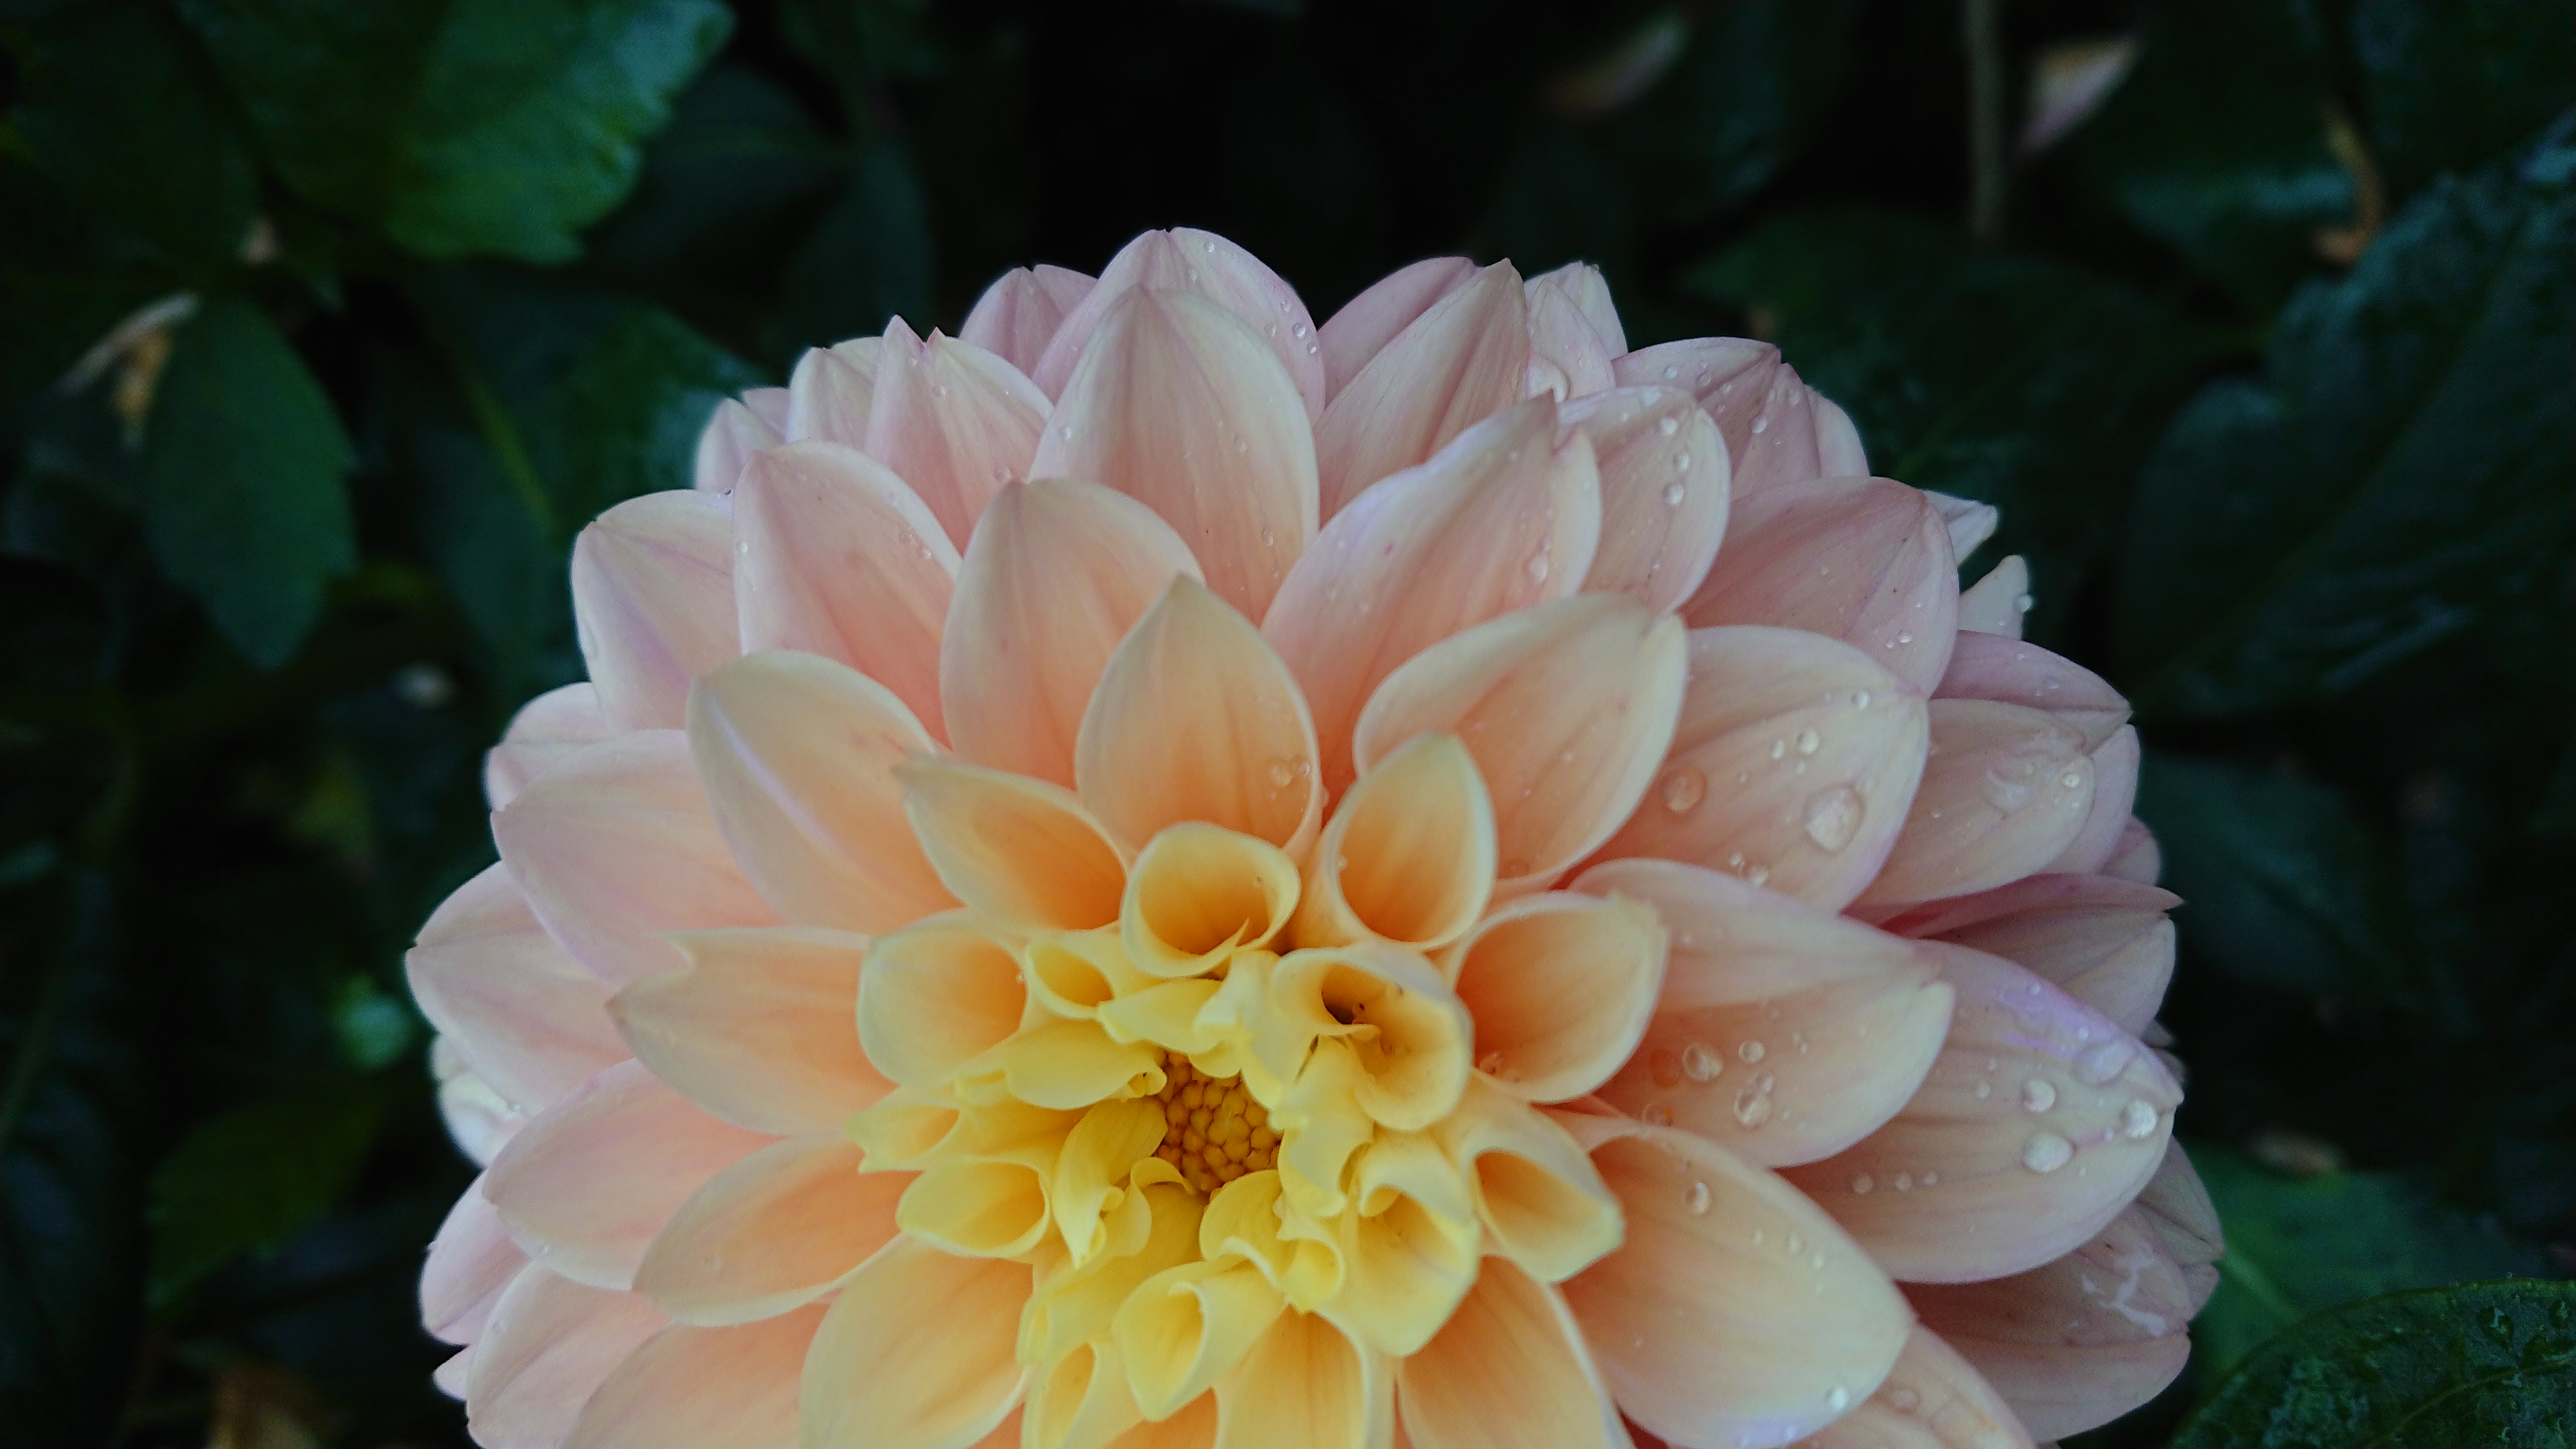
flower, flowering plant, petal, plant, pink, dahlia, botany, close up, peach, daisy family, annual plant, rose, camellia, rose family